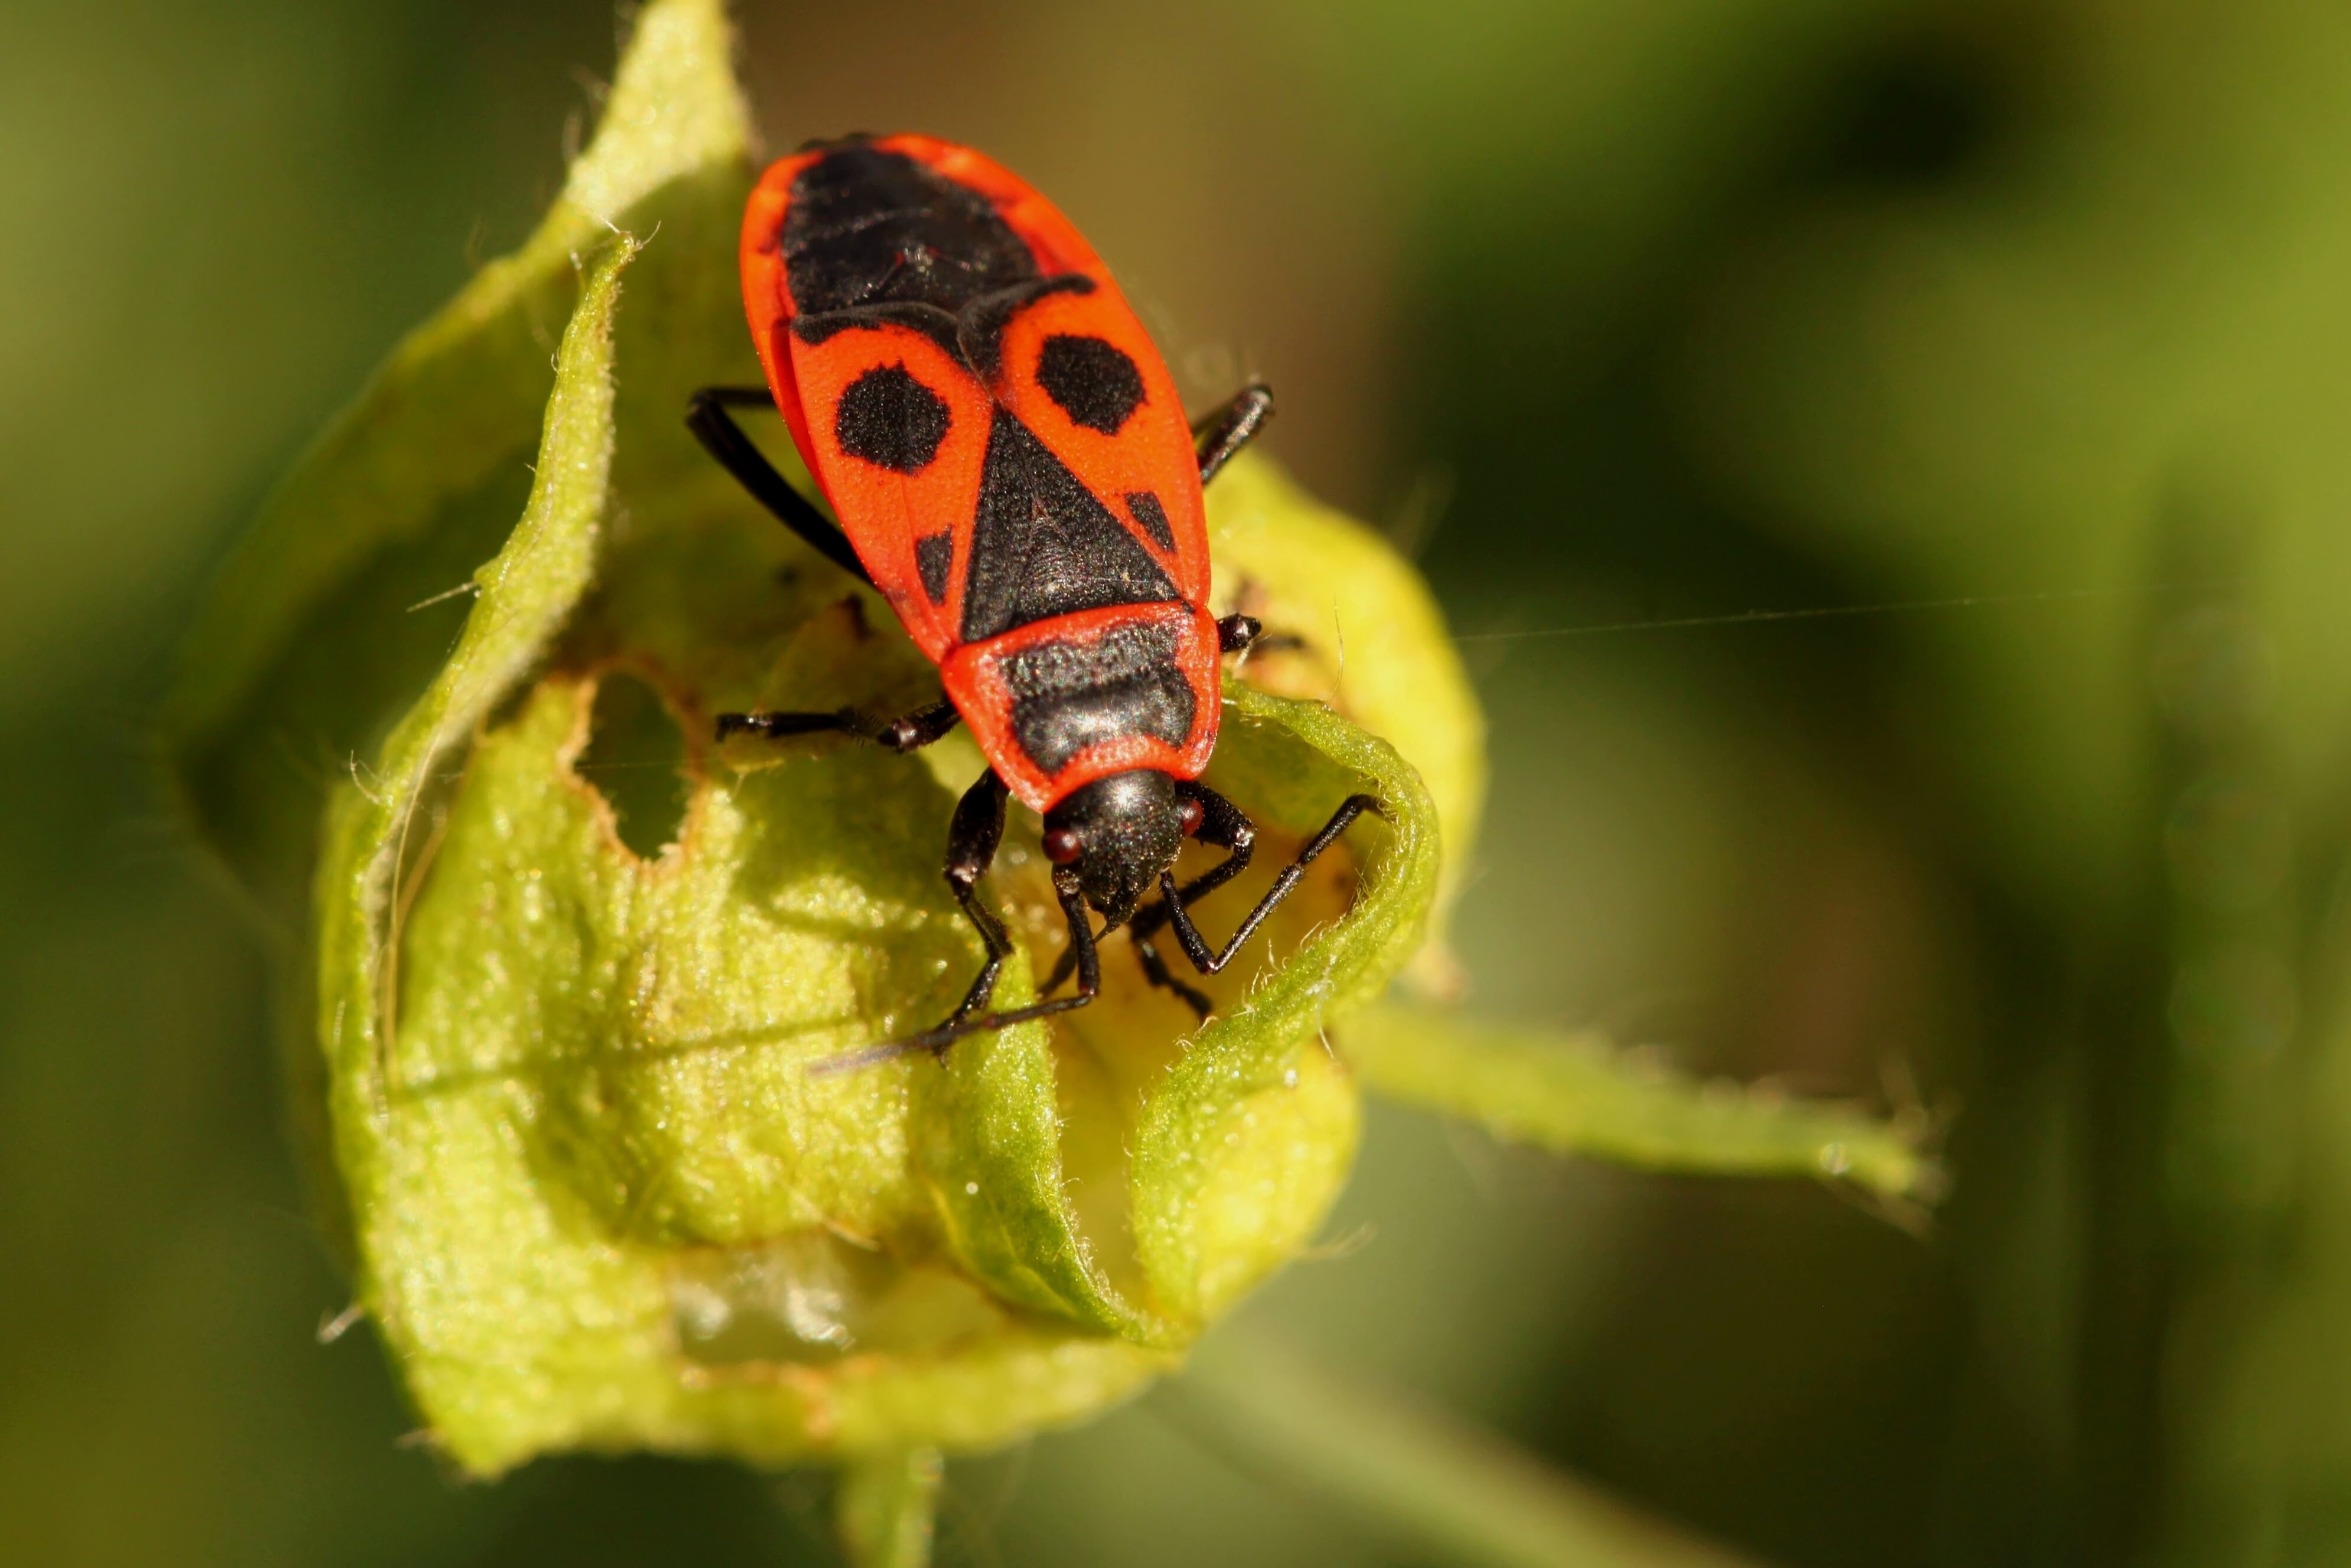
nature, plant, photography, leaf, flower, animal, fly, green, insect, macro, bug, yellow, close, fauna, invertebrate, close up, mask, hornet, wasp, pest, beetle, animal world, nectar, macro photography, arthropod, insect macro, leaf beetle, fire bug, membrane winged insect, true bugs, totem mask